Peter Arundell

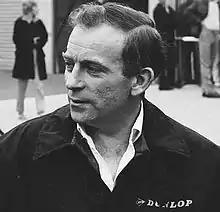
Arundell at the 1968 German Grand Prix

Peter John Arundell (8 November 1933 – 16 June 2009) was a British racing driver, who competed in Formula One at 13 Grands Prix between and .